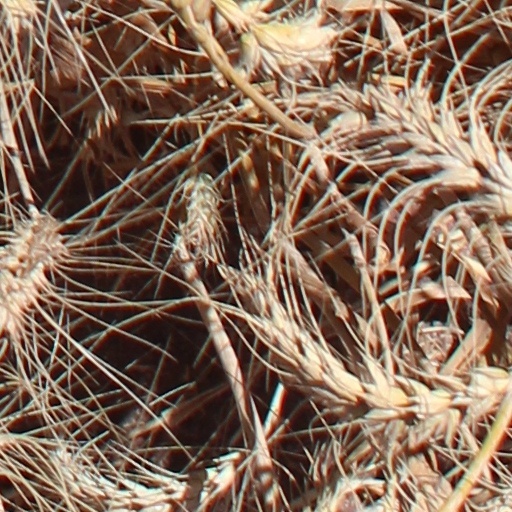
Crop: wheat